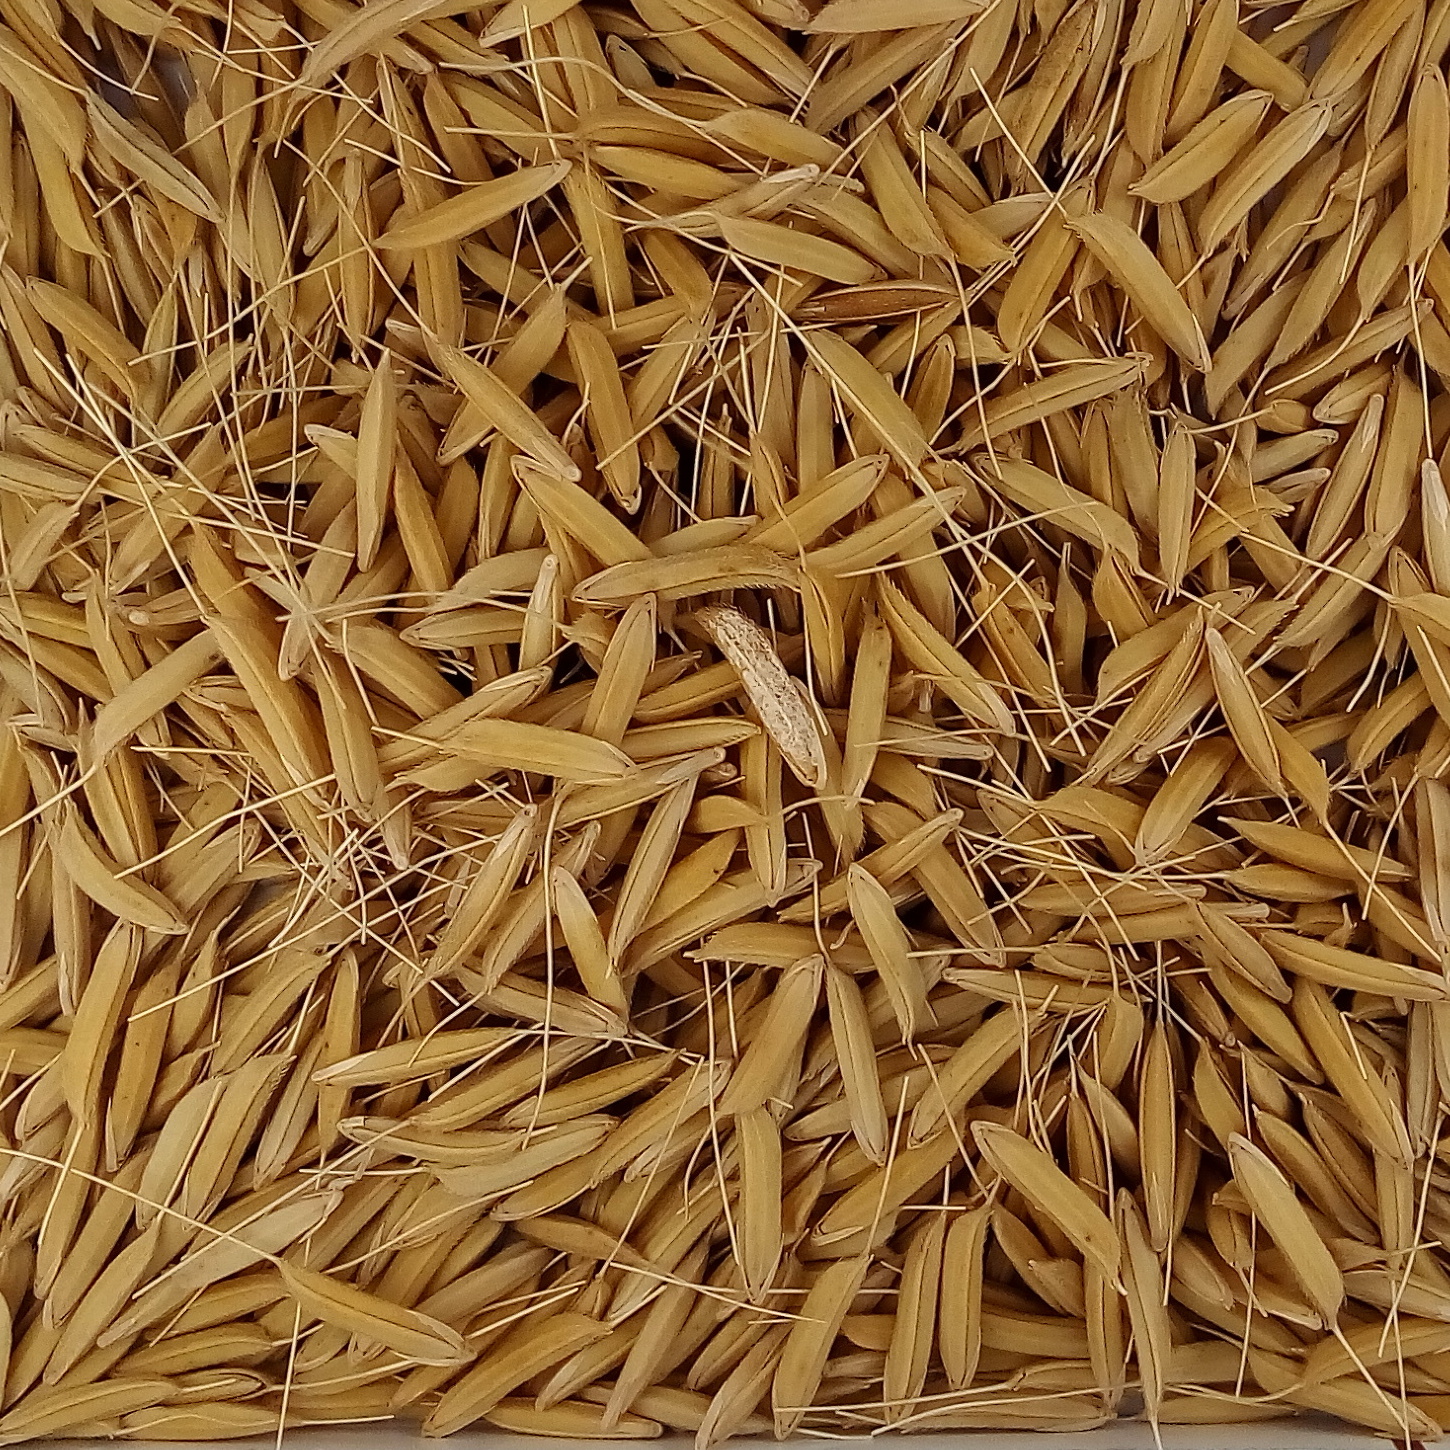
Rice seed variety: 1637